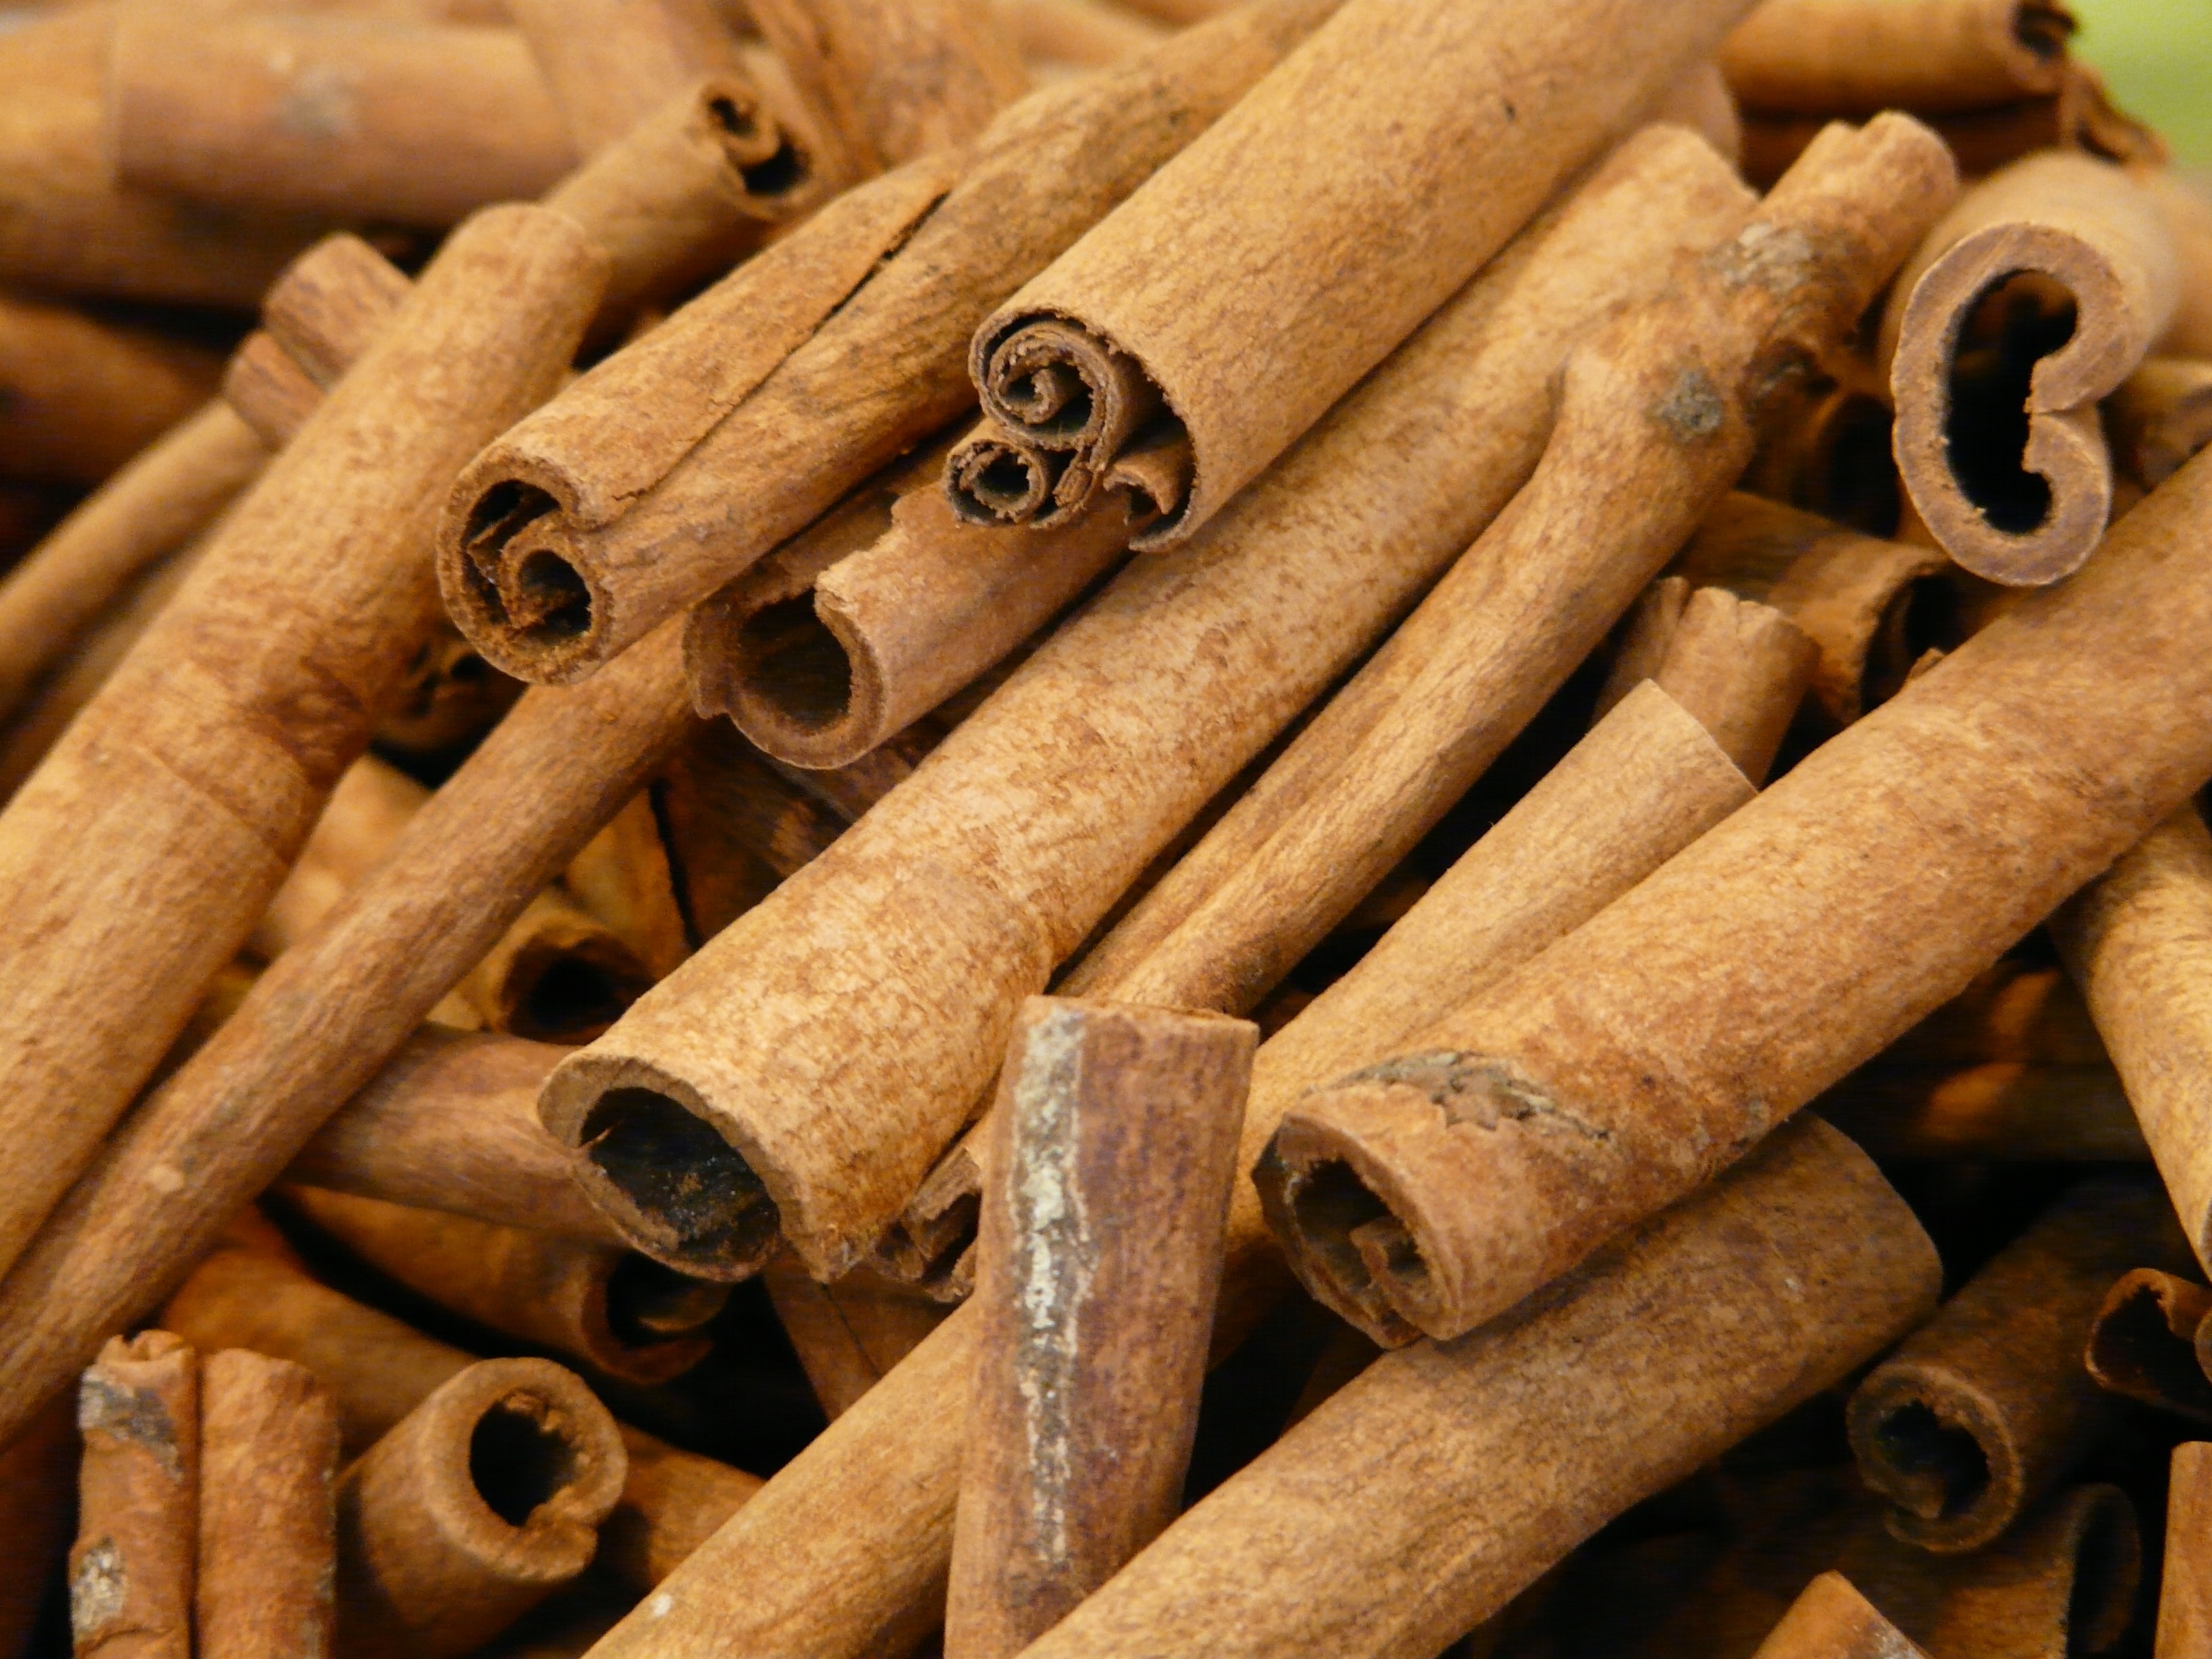
wood, bark, pile, spice, brown, drink, dried, cinnamon, spicy, rod, cinnamon stick, many, aromatic, flavor, cinnamon sticks